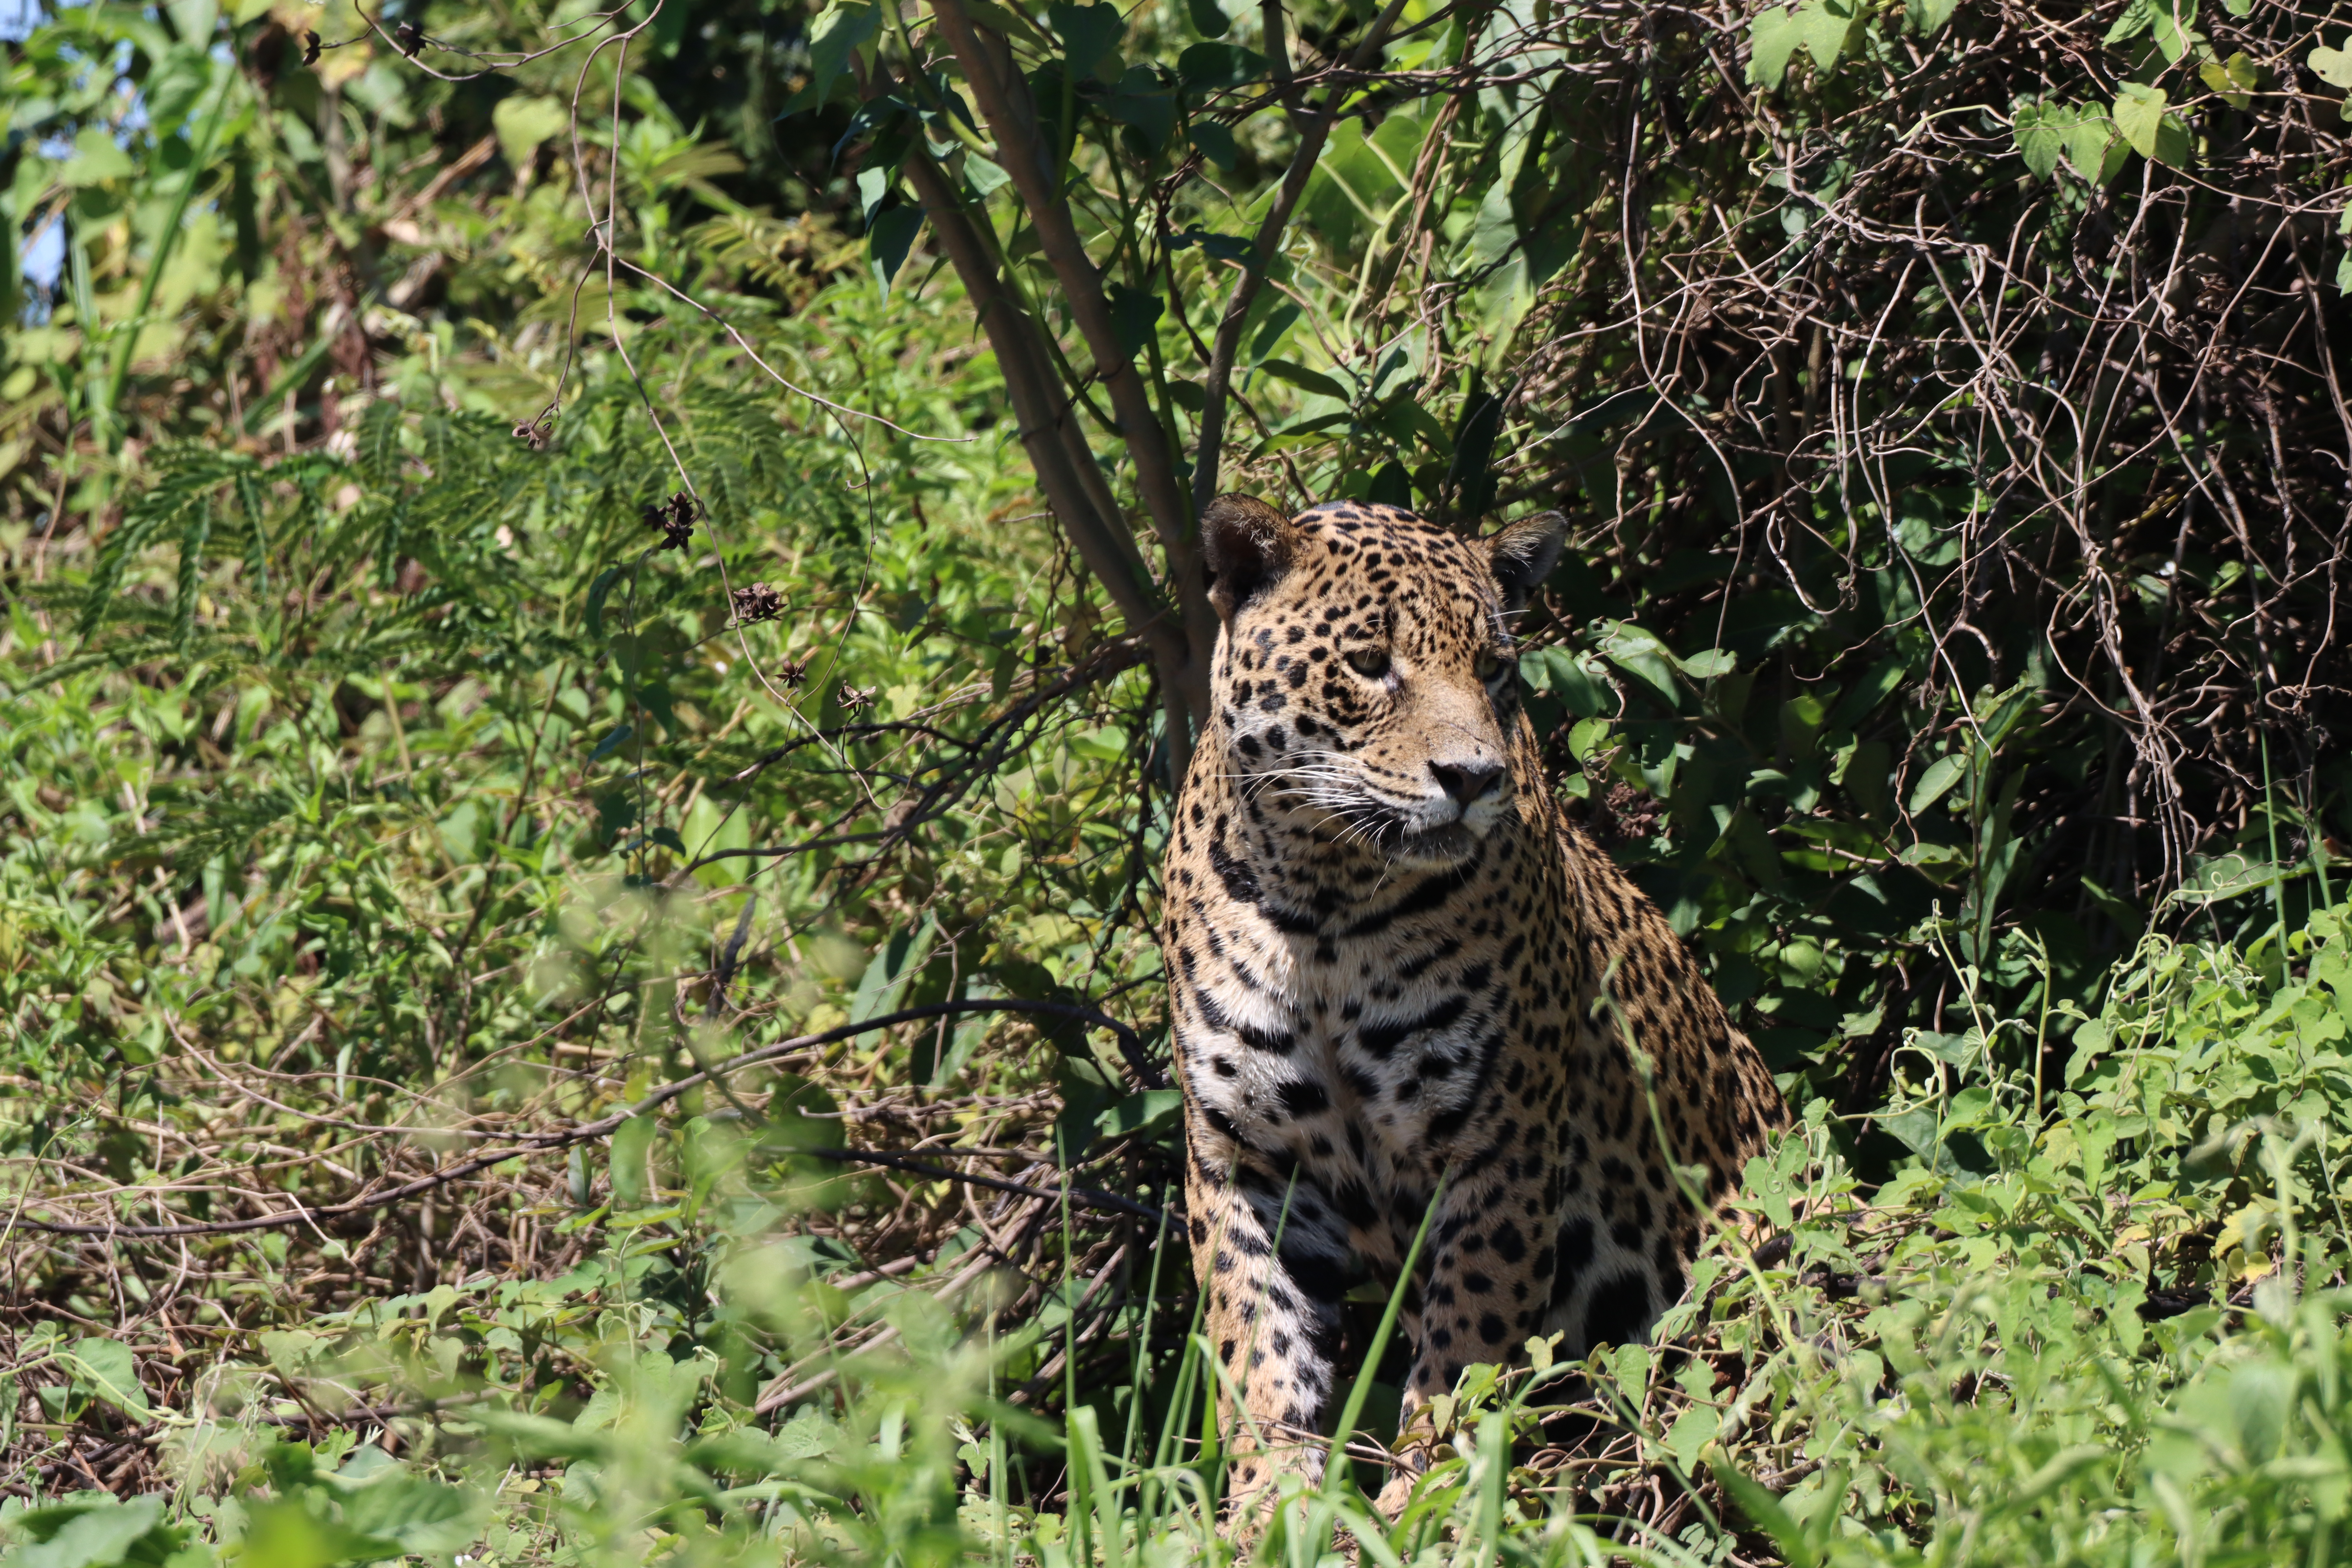
Jaguar: Saseka